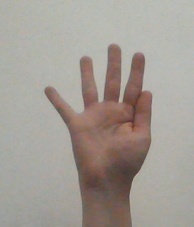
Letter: sheen